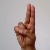
The image shows a hand gesture representing the letter 'U' in Indian Sign Language.